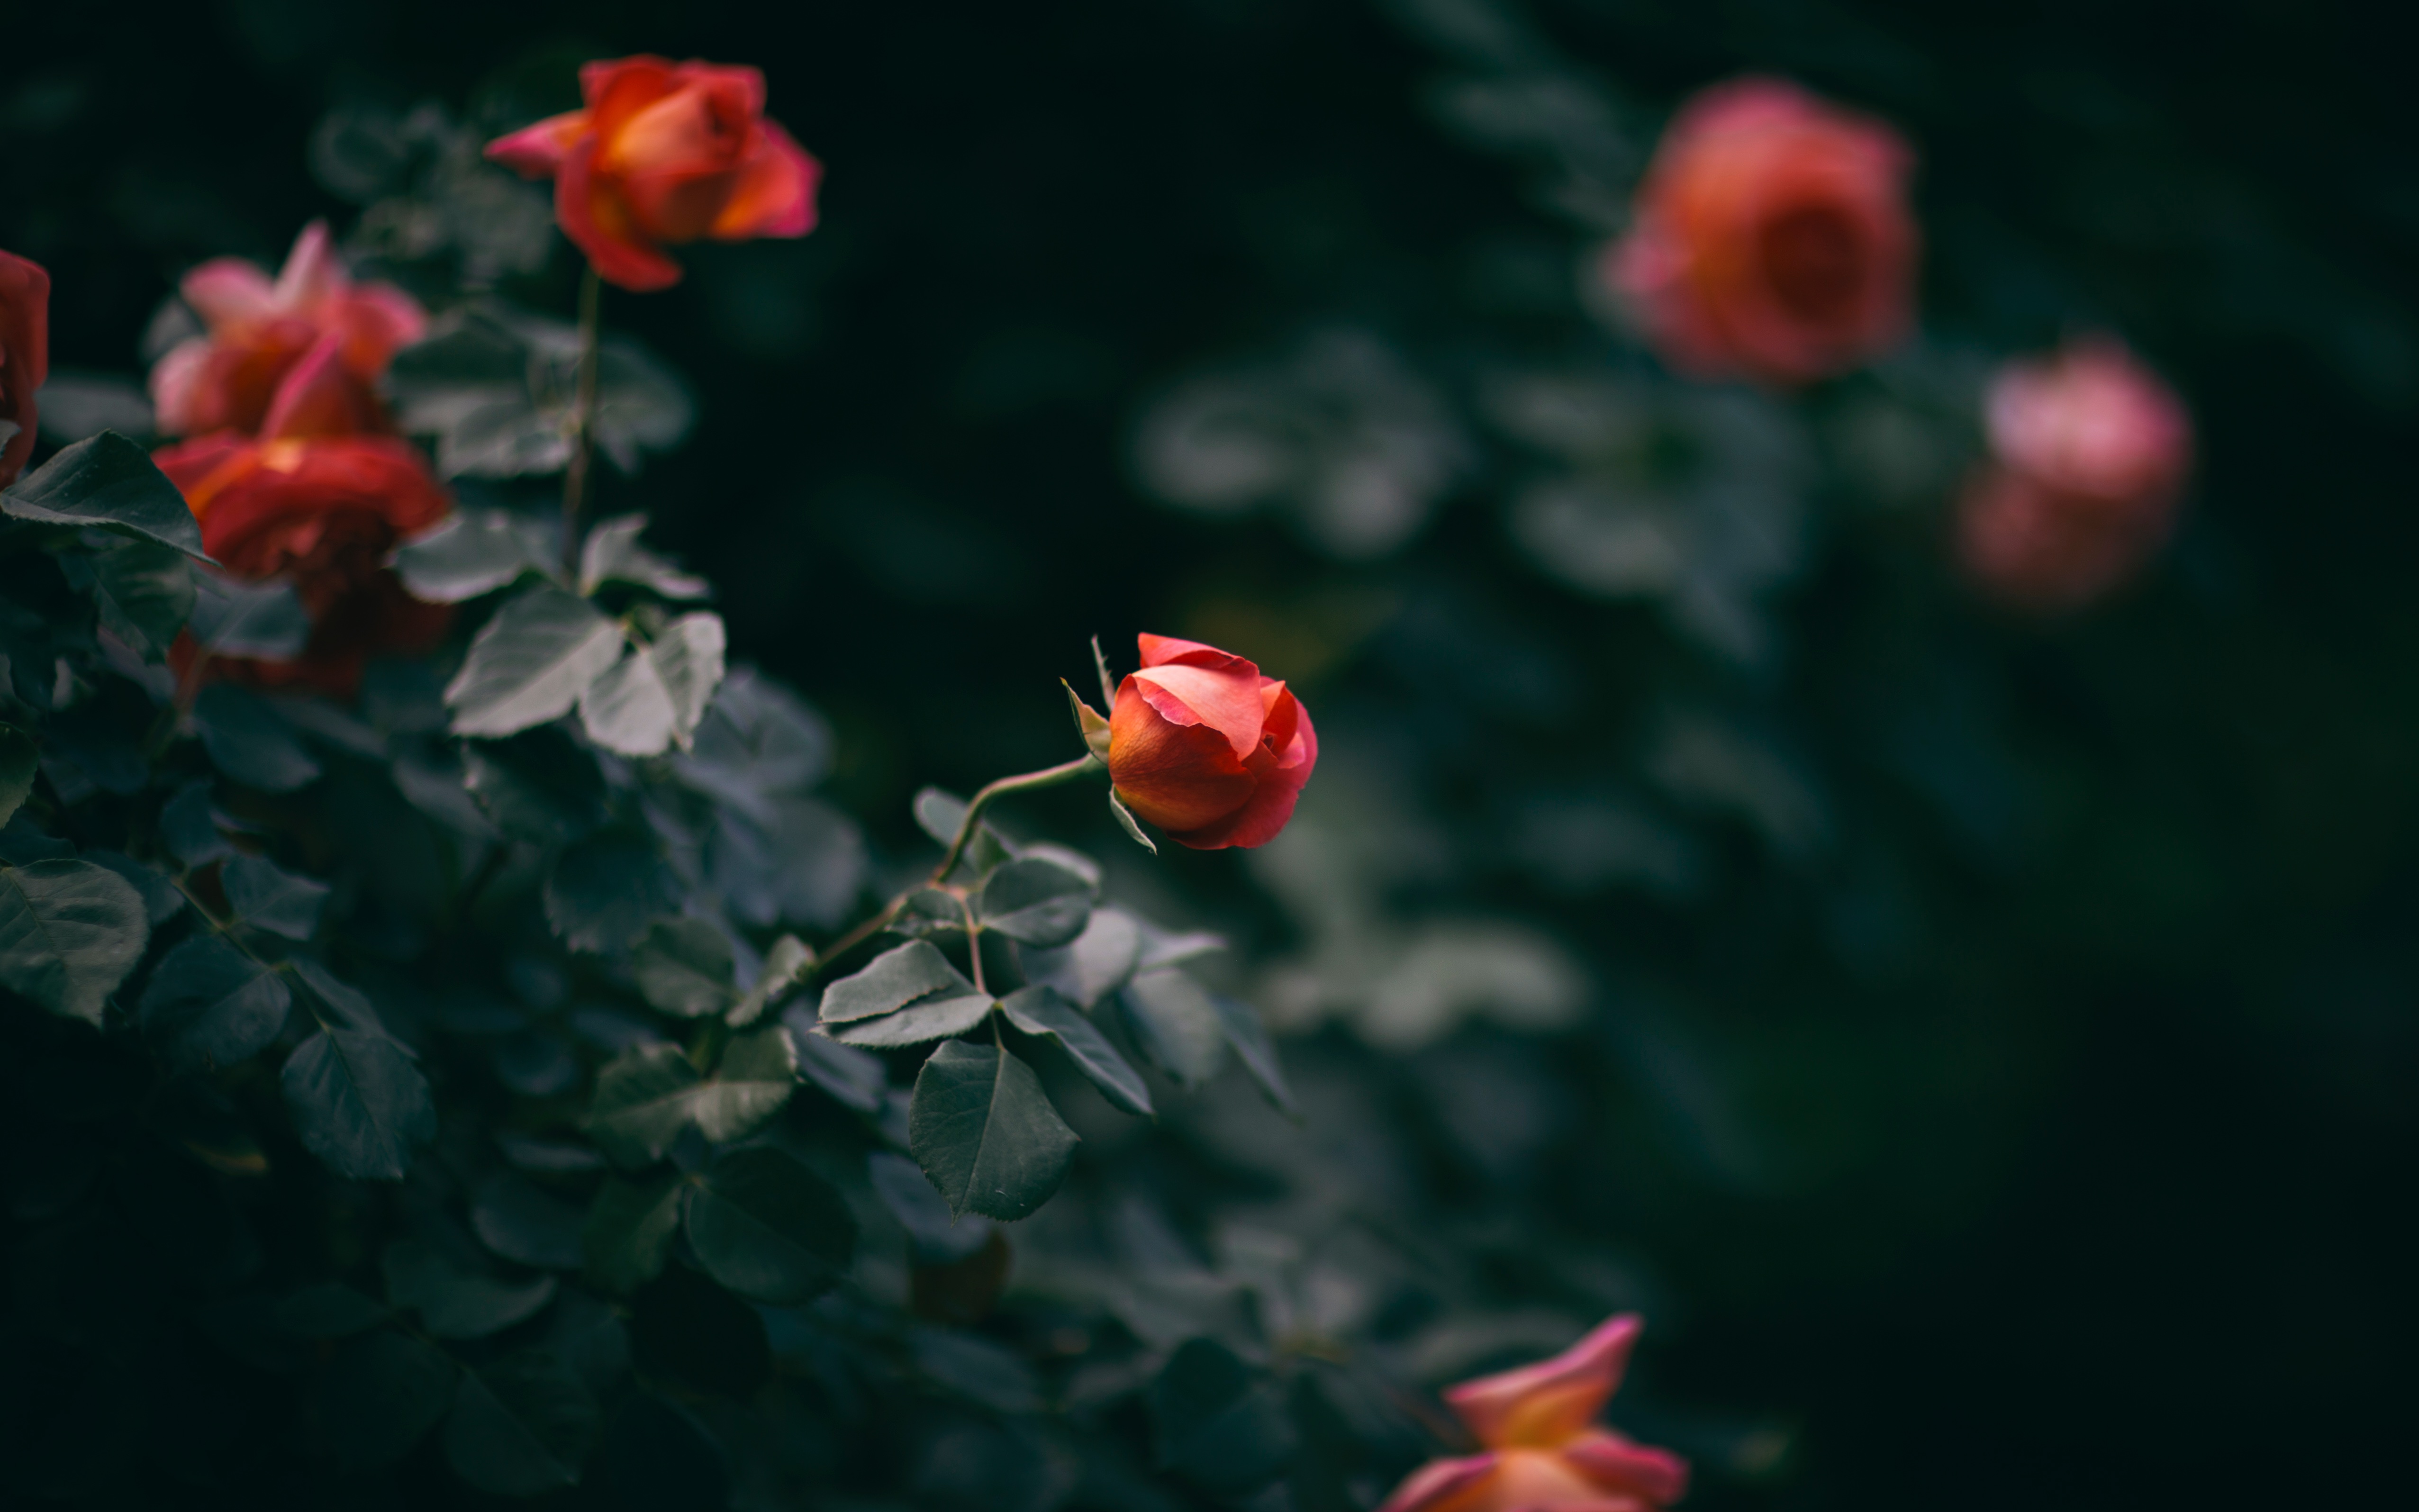
nature, blossom, plant, photography, leaf, flower, petal, rose, red, botany, flora, macro photography, flowering plant, rose family, land plant